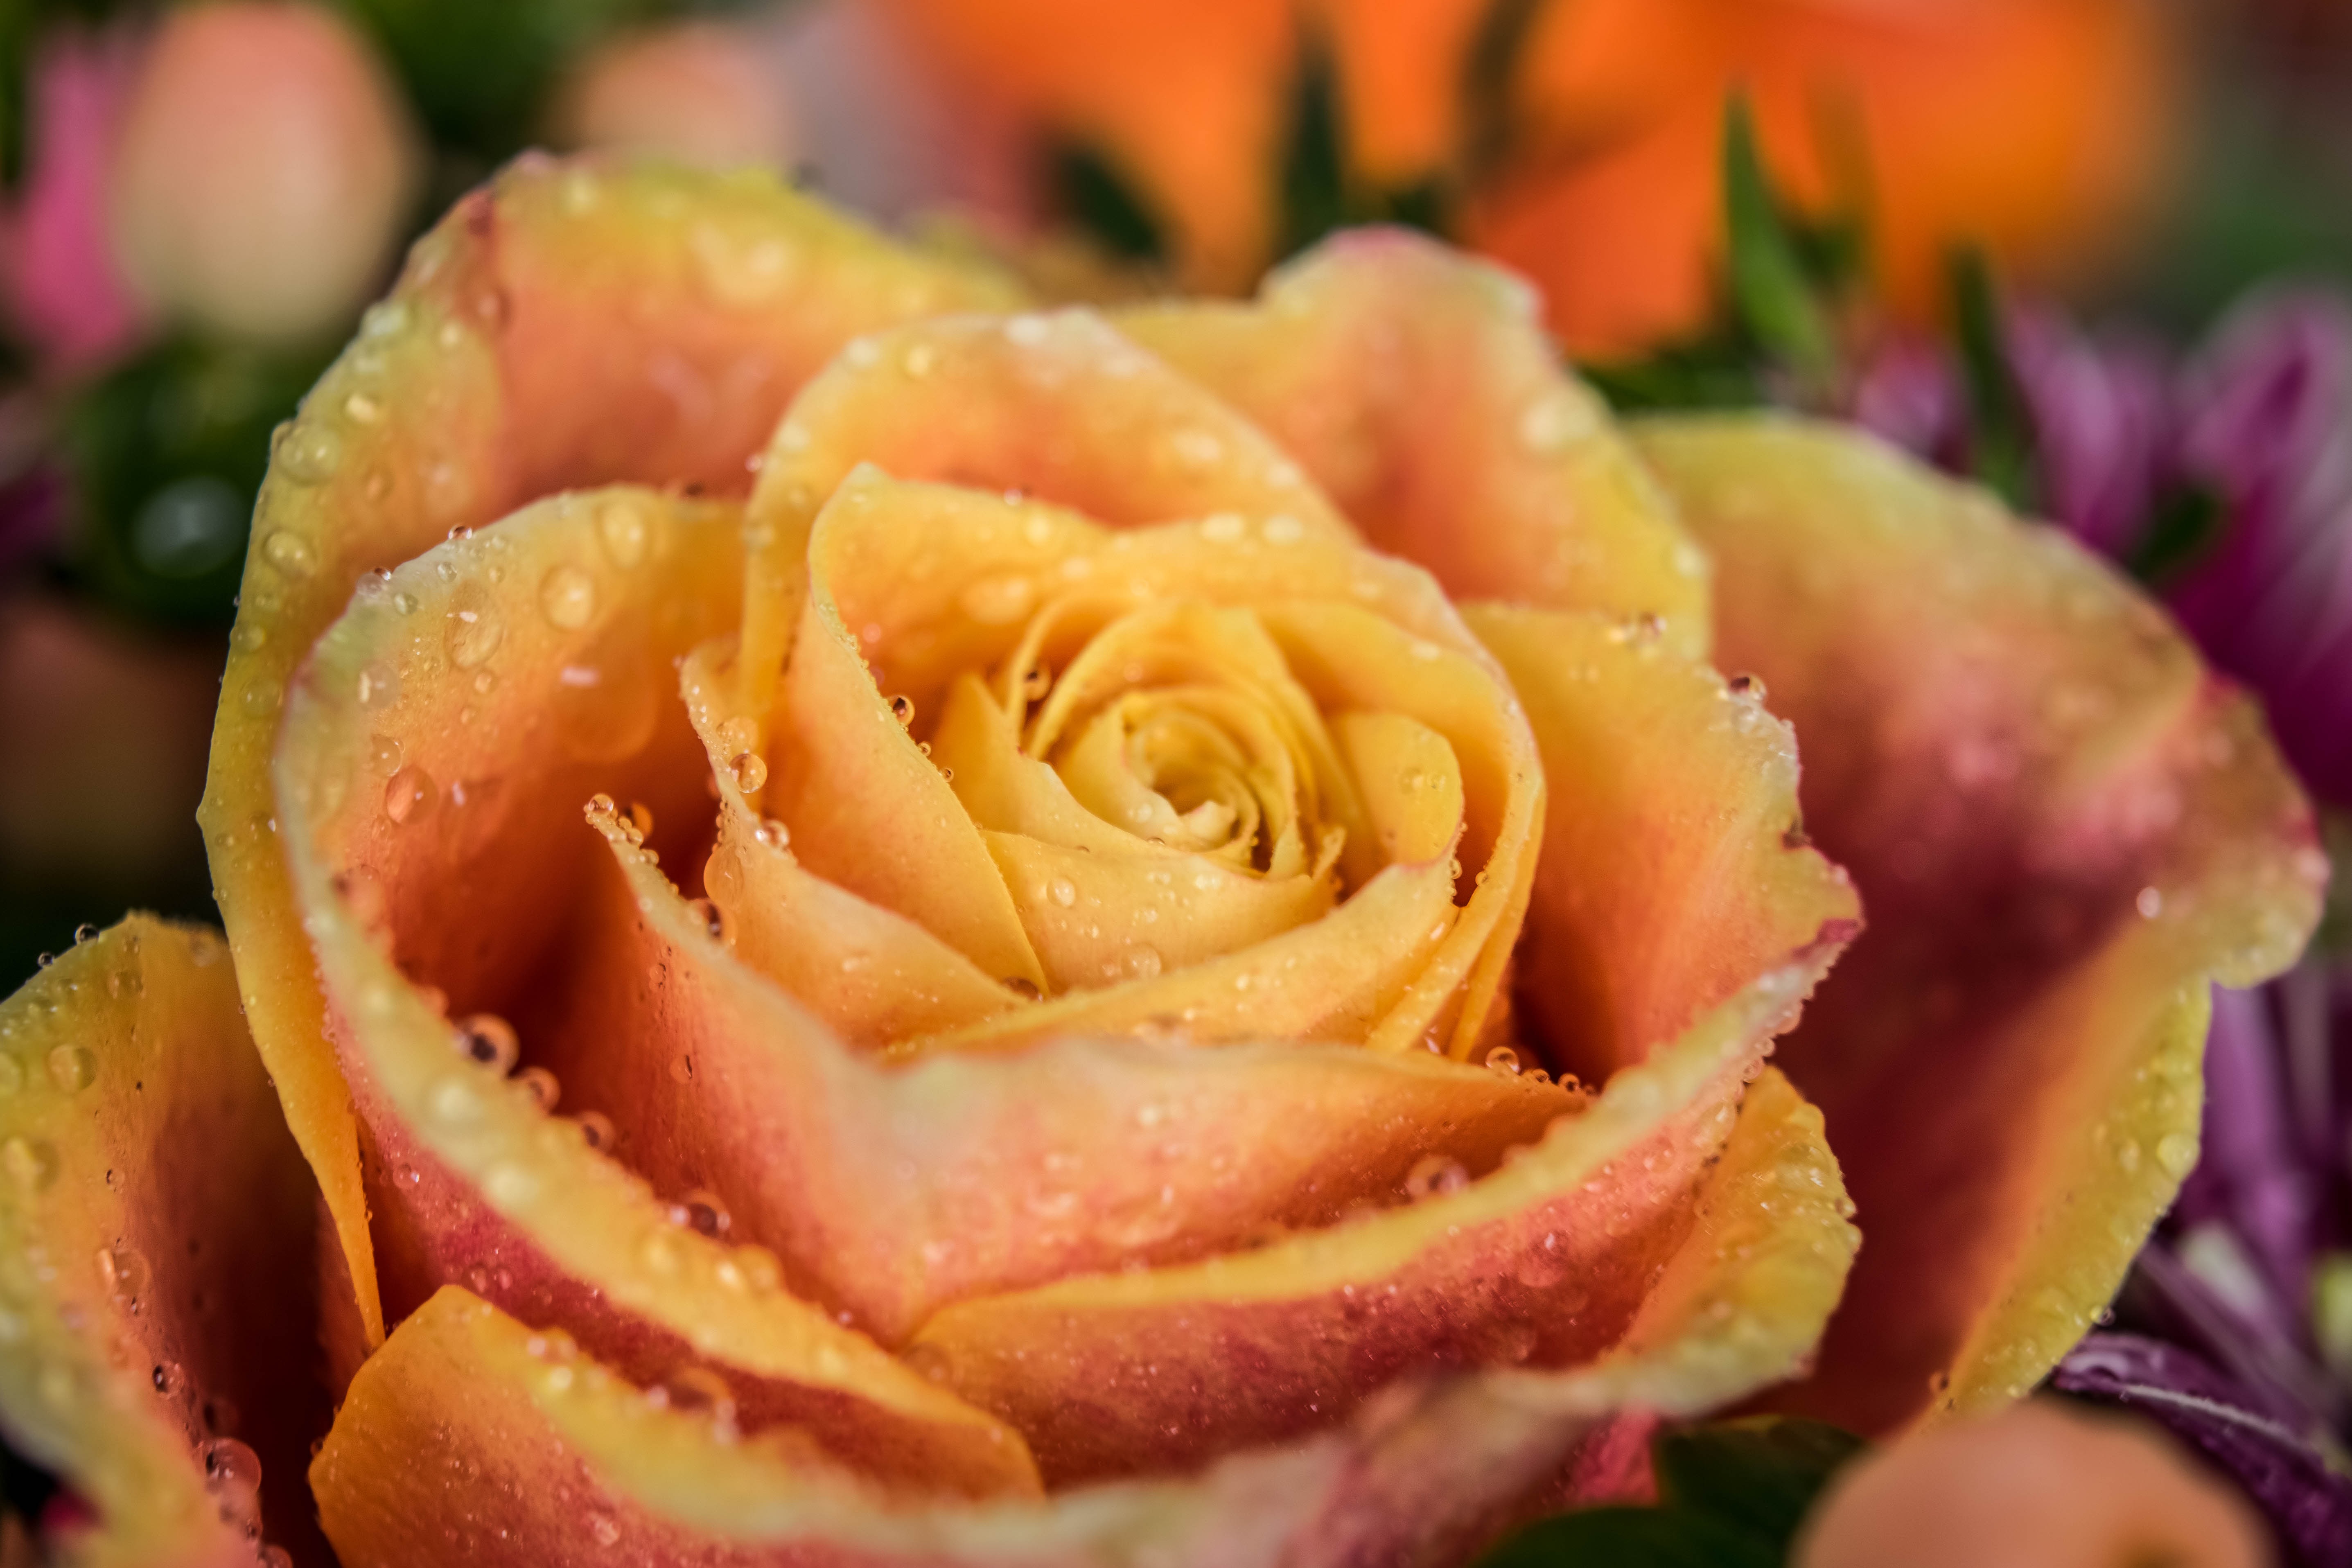
nature, blossom, plant, flower, petal, bloom, rose, orange, food, produce, close, frisch, drop of water, noble, macro photography, flowering plant, garden roses, rose family, land plant